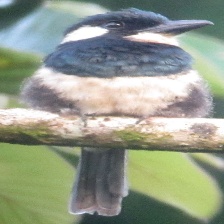
Species: BLACK BREASTED PUFFBIRD
Scientific name: NOTHARCHUS PECTORALIS